Teignmouth Electron

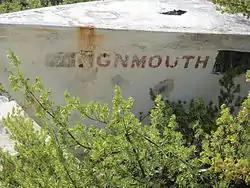
Remains of part of the bow of the beached "Teignmouth Electron" on Cayman Brac, photographed in March 2011, showing the name "Teignmouth" and part of the hole where a souvenir hunter has removed "Electron".

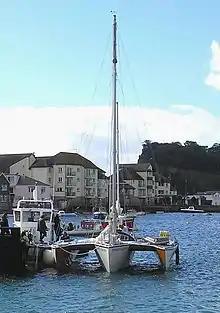
Full scale replica of the "Teignmouth Electron" photographed in Teignmouth harbour during the shoot for the 2017 movie "The Mercy", June 2015

Construction on the "Teignmouth Electron" began in June 1968 after Crowhurst failed to acquire the vessel "Gipsy Moth IV", previously sailed by Sir Francis Chichester in his 1967 circumnavigation. The boat was in part funded by the town of Teignmouth, Devon, England, and business investor Stanley Best, who also invested in Crowhurst's business, Electron Utilisation. The ship was named in honor of the town and Crowhurst's business.